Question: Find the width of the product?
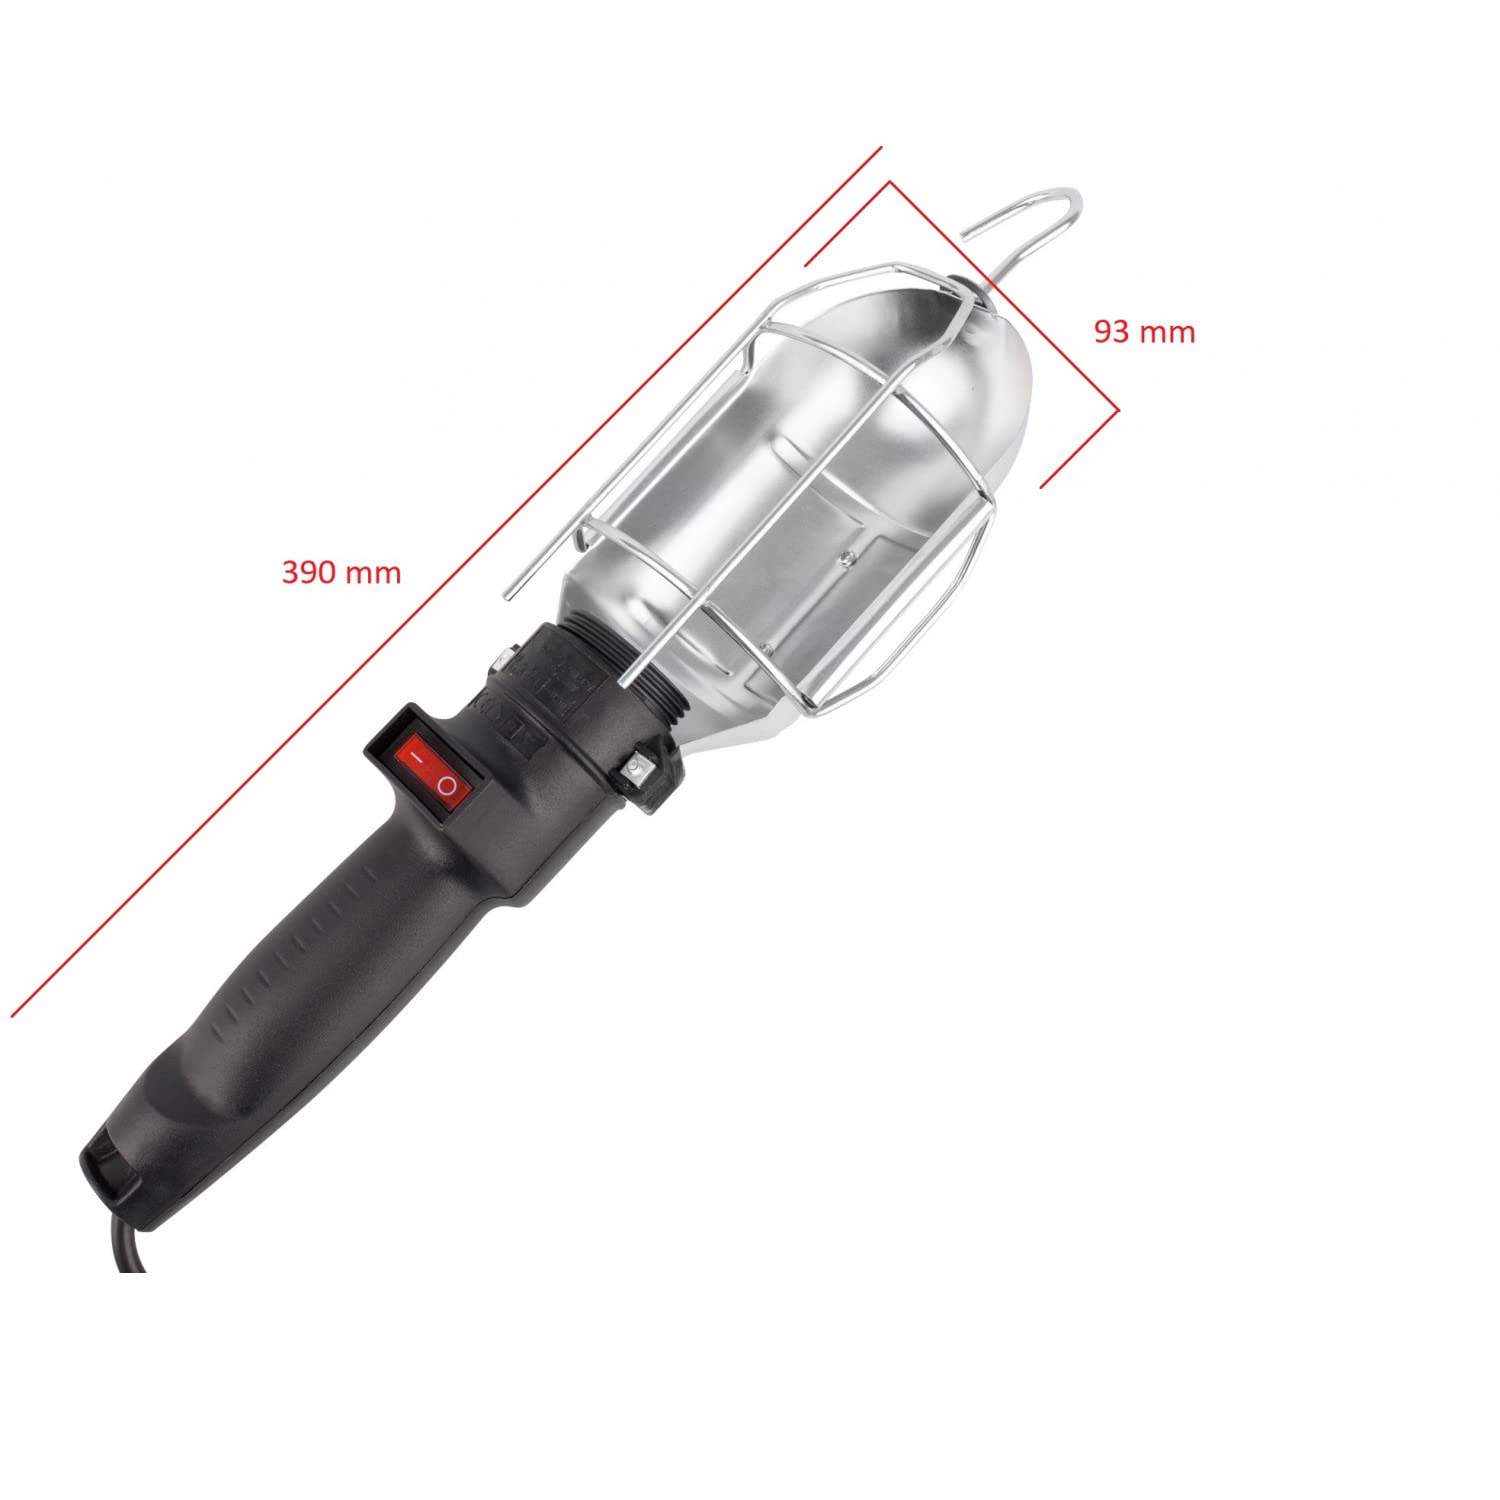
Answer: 93.0 millimetre